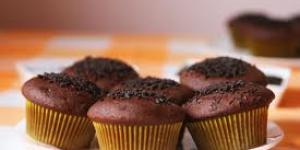
la choco muffin